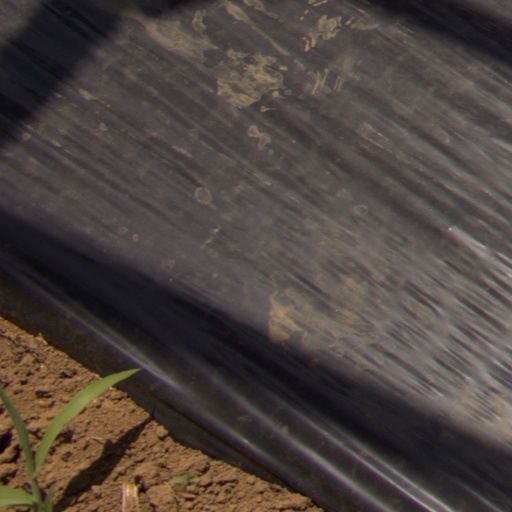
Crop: Jerusalem artichoke